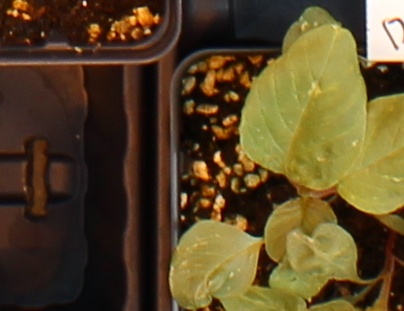
Label: Redroot Pigweed